House of Auersperg

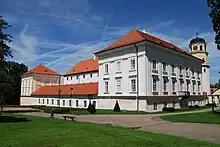
Wlaschim Castle (Czech: "Zámek Vlašim") in the Czech Republic

In 1837 Emperor Ferdinand I established an order of precedence among the hereditary nobility of the Austrian Empire, which remained in place until the end of the Austrian monarchy. Below the reigning houses, it placed those princes that had held an individual vote in the Council of Princes as the most senior group, ordered by the date of their elevation to the princely rank. This placed Auersperg as the fifth most senior mediatised house, following the princely houses of Arenberg, Lobkowitz, Salm and Dietrichstein (†1864). The same order of precedence was established in Prussia.